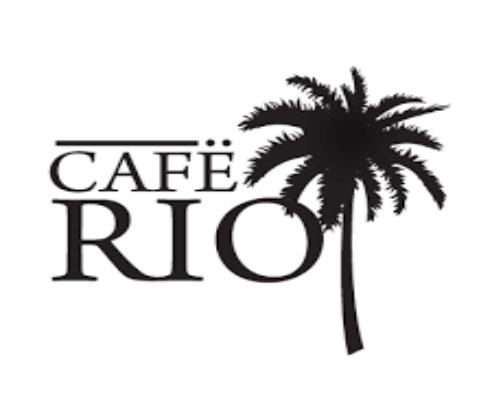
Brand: Cafe Rio
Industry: Food